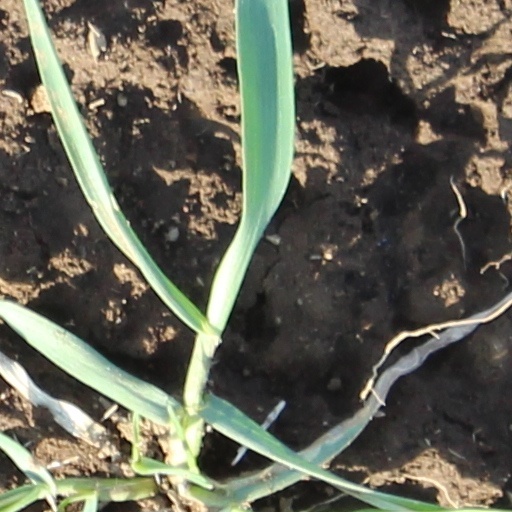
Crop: wheat